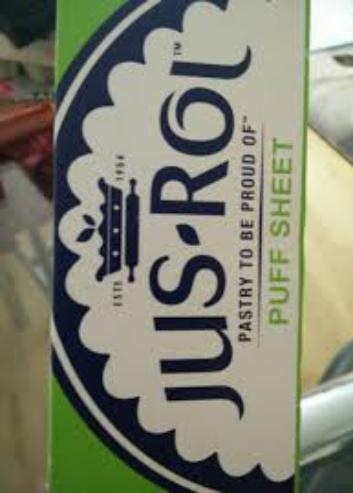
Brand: Jus-Rol
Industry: Food